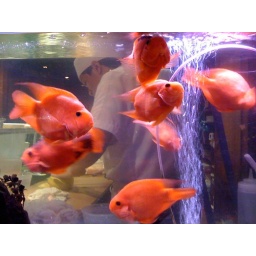
Parrot fish in sushi bar